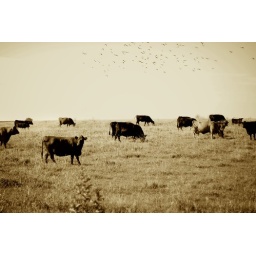
Cows with birds in a field near Monroe, South Dakota